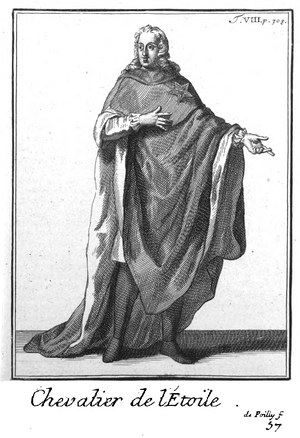
Description de différents types d'ordres avec les gravures correspondantes montrants les habits cérémoniels de l'ordre"
L’ordre de l'Étoile est un ordre de chevalerie fondé le 16 novembre 1351 par Jean le Bon, roi de France, à l'imitation de l'ordre de la Jarretière, créé en 1348 en Angleterre par Édouard III d'Angleterre. La cérémonie inaugurale a lieu à Saint-Ouen le 6 janvier 1352.